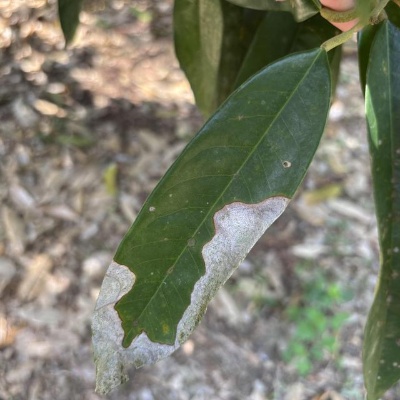
Label: Leaf_Blight